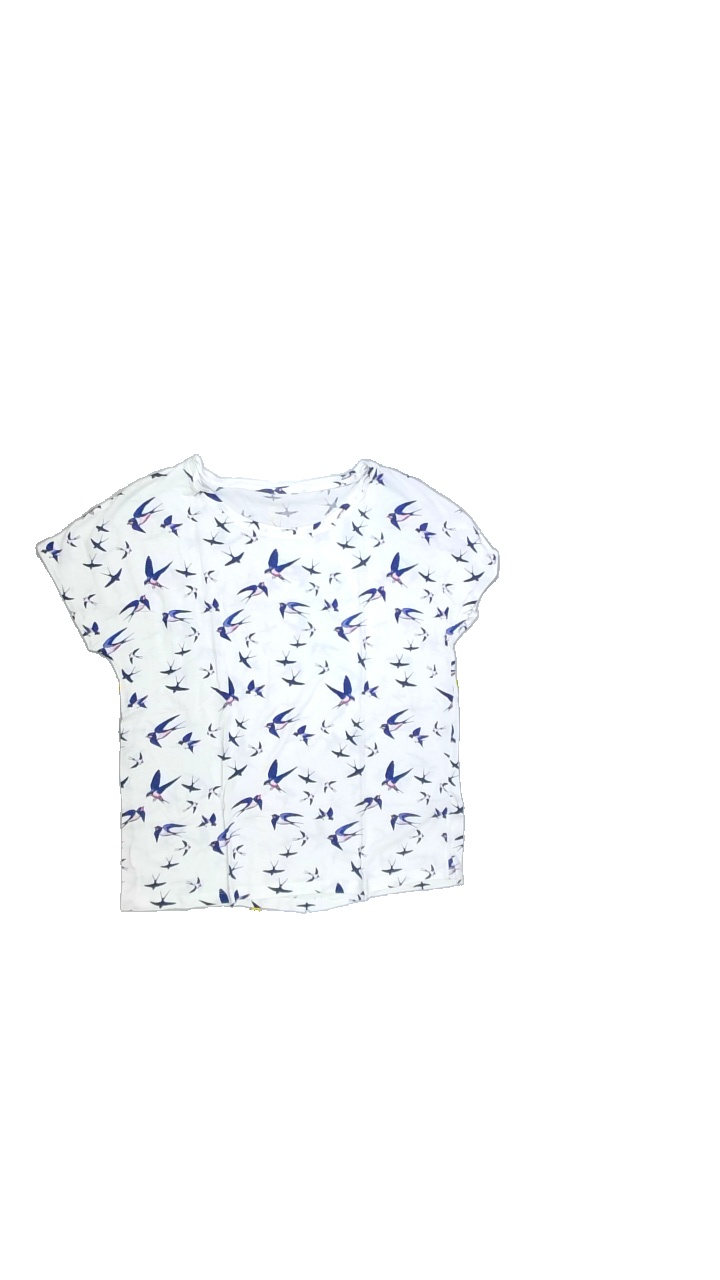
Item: T-shirt (Ladies)
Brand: Not Applicable
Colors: Blue, Multicolor, Pink, White, Purple
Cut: Regular, C-collar
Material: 55%lyocell 45%viscose
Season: All
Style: No trend
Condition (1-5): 4
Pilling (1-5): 4
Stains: Yes
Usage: Export
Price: <50